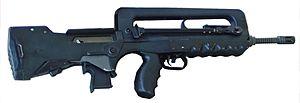
FAMAS
La Manufacture d'armes de Saint-Étienne est une ancienne entreprise française d'armement située à Saint-Étienne.
La Gendarmerie maritime est une composante de la gendarmerie nationale française qui relève du directeur général de la gendarmerie nationale ainsi que du chef d'état-major de la Marine nationale pour ce qui concerne l'emploi de la gendarmerie maritime dans le domaine de sa spécialisation. La gendarmerie maritime fait partie de la nouvelle fonction garde-côte créée en 2010 et placée sous l'autorité du secrétariat général de la mer. Son effectif compte environ 1 100 militaires et elle dispose d'une trentaine de patrouilleurs et vedettes répartis sur tout le littoral ainsi que d'une dizaine d'embarcations pneumatiques armées par les brigades de surveillance du littoral.